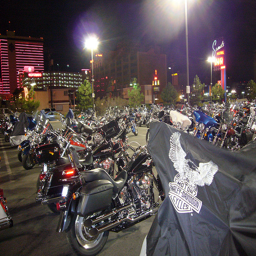
A parking lot full of motorcycles all displaying Harley Davidson memorabilia.
A group of motorcycles are parked in the parking lot.
There are motor bikes that are parked I. The dtreet
A row of motorcycles in parking lot with buildings in background.
Several motorcycles parked in a parking lot at night.